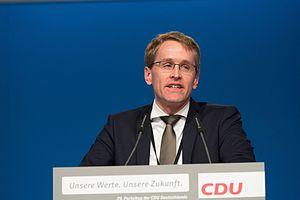
Daniel Günther, né le 24 juillet 1973 à Kiel, est un homme politique allemand membre de l'Union chrétienne-démocrate d'Allemagne.